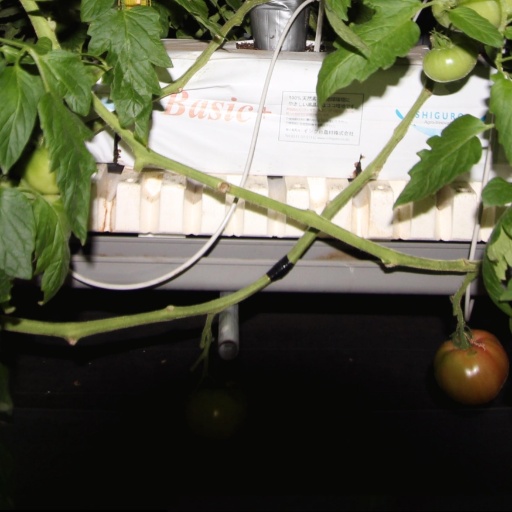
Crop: tomato